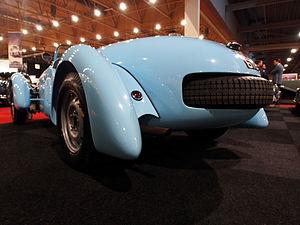
La Healey Silverstone est une automobile deux places de type roadster, du constructeur britannique Donald Healey Motor Company. Elle a la rare particularité d'avoir les phares positionnés derrière la grille de la calandre, placés ainsi pour une meilleure aérodynamique. Elle a été conçue pour être à la fois une routière et une sportive. Elle est équipée d'un bloc Riley I-4 de 2,5 L développant 104 CV et d'une transmission manuelle.